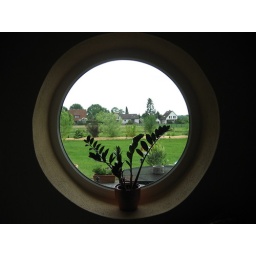
window in Dirkie's house